Cinema of the Czech Republic

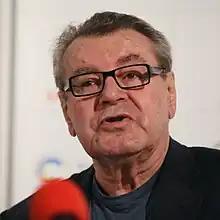
Miloš Forman

The Czechoslovak New Wave frequently is associated with the early works of directors such as Miloš Forman, Věra Chytilová, Jiří Menzel and others, but works by older, established Czechoslovak directors such as Karel Kachyňa and Vojtěch Jasný are placed in this category. Encompassing a broad range of works in the early to mid-1960s, the Czechoslovak New Wave cannot be categorized to any one style or approach to filmmaking. Examples range from highly stylised, even avant-garde, literary adaptions using historical themes (e.g. Jan Němec's "Diamonds of the Night (Démanty noci)") to semi-improvised comedies with contemporary subjects and amateur actors (e.g., Miloš Forman's "The Firemen's Ball (Hoří, má panenko)"). However, a frequent feature of films from this period was absurd, black humour and an interest in the concerns of ordinary people, particularly when faced with larger historical or political changes. The acid western comedy film "Lemonade Joe" was a famous parody of old-time westerns. Cinematic influences included Italian neorealism and the French New Wave, but the Czechoslovak New Wave also builds organically on developments in Czechoslovak cinema in the late 1950s when the influence of Stalinism in the film industry declined.